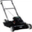
Label: lawn_mower